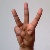
The image shows a hand gesture representing the letter 'W' in Indian Sign Language.